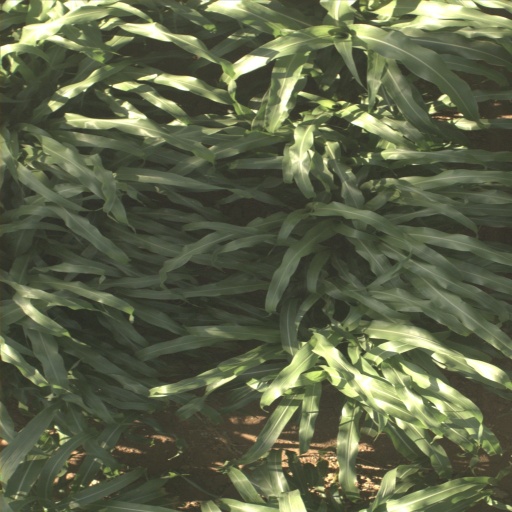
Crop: sorghum